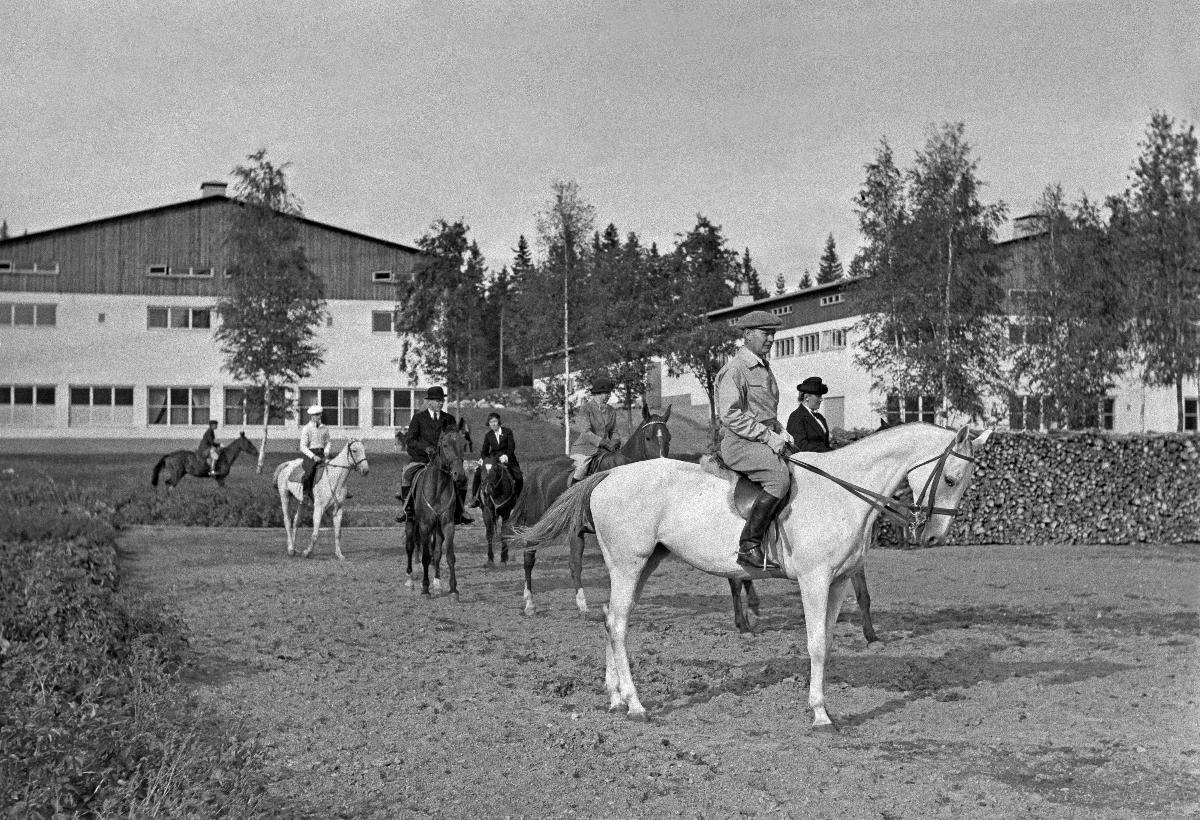
Ruskeasuon hevostallit
Häststallarna i Brunakärr; Ruskeasuo Horse Stables
sisällön kuvaus: Ruskeasuon hevostallit Helsingissä lokakuussa 1940. content description: Ruskeasuo horse stables, Helsinki in October 1940. innehållsbeskrivning: Häststallen i Brunakärr, Helsingfors i oktober 1940.
Kuvaaja: Sundström, Hugo, kuvaaja
Vuosi: 1940
Paikka: Suomi, Uusimaa, Helsinki, Ruskeasuo Helsinki
Aiheet: HBL; rakennukset; hevostallit; ulkokuva; hevonen; ratsastus; buildings; horse stables; architecture; stables; horses; exterior; riding; horse; horse riding; byggnader; häststall; arkitektur; häststallar; stallar; hästar; exteriör; ridning; häst